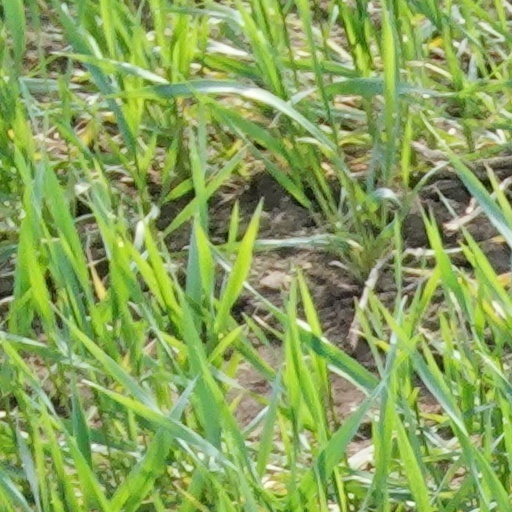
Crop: wheat